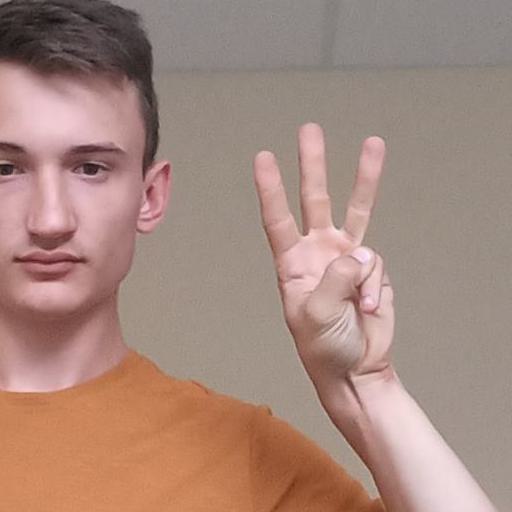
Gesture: three